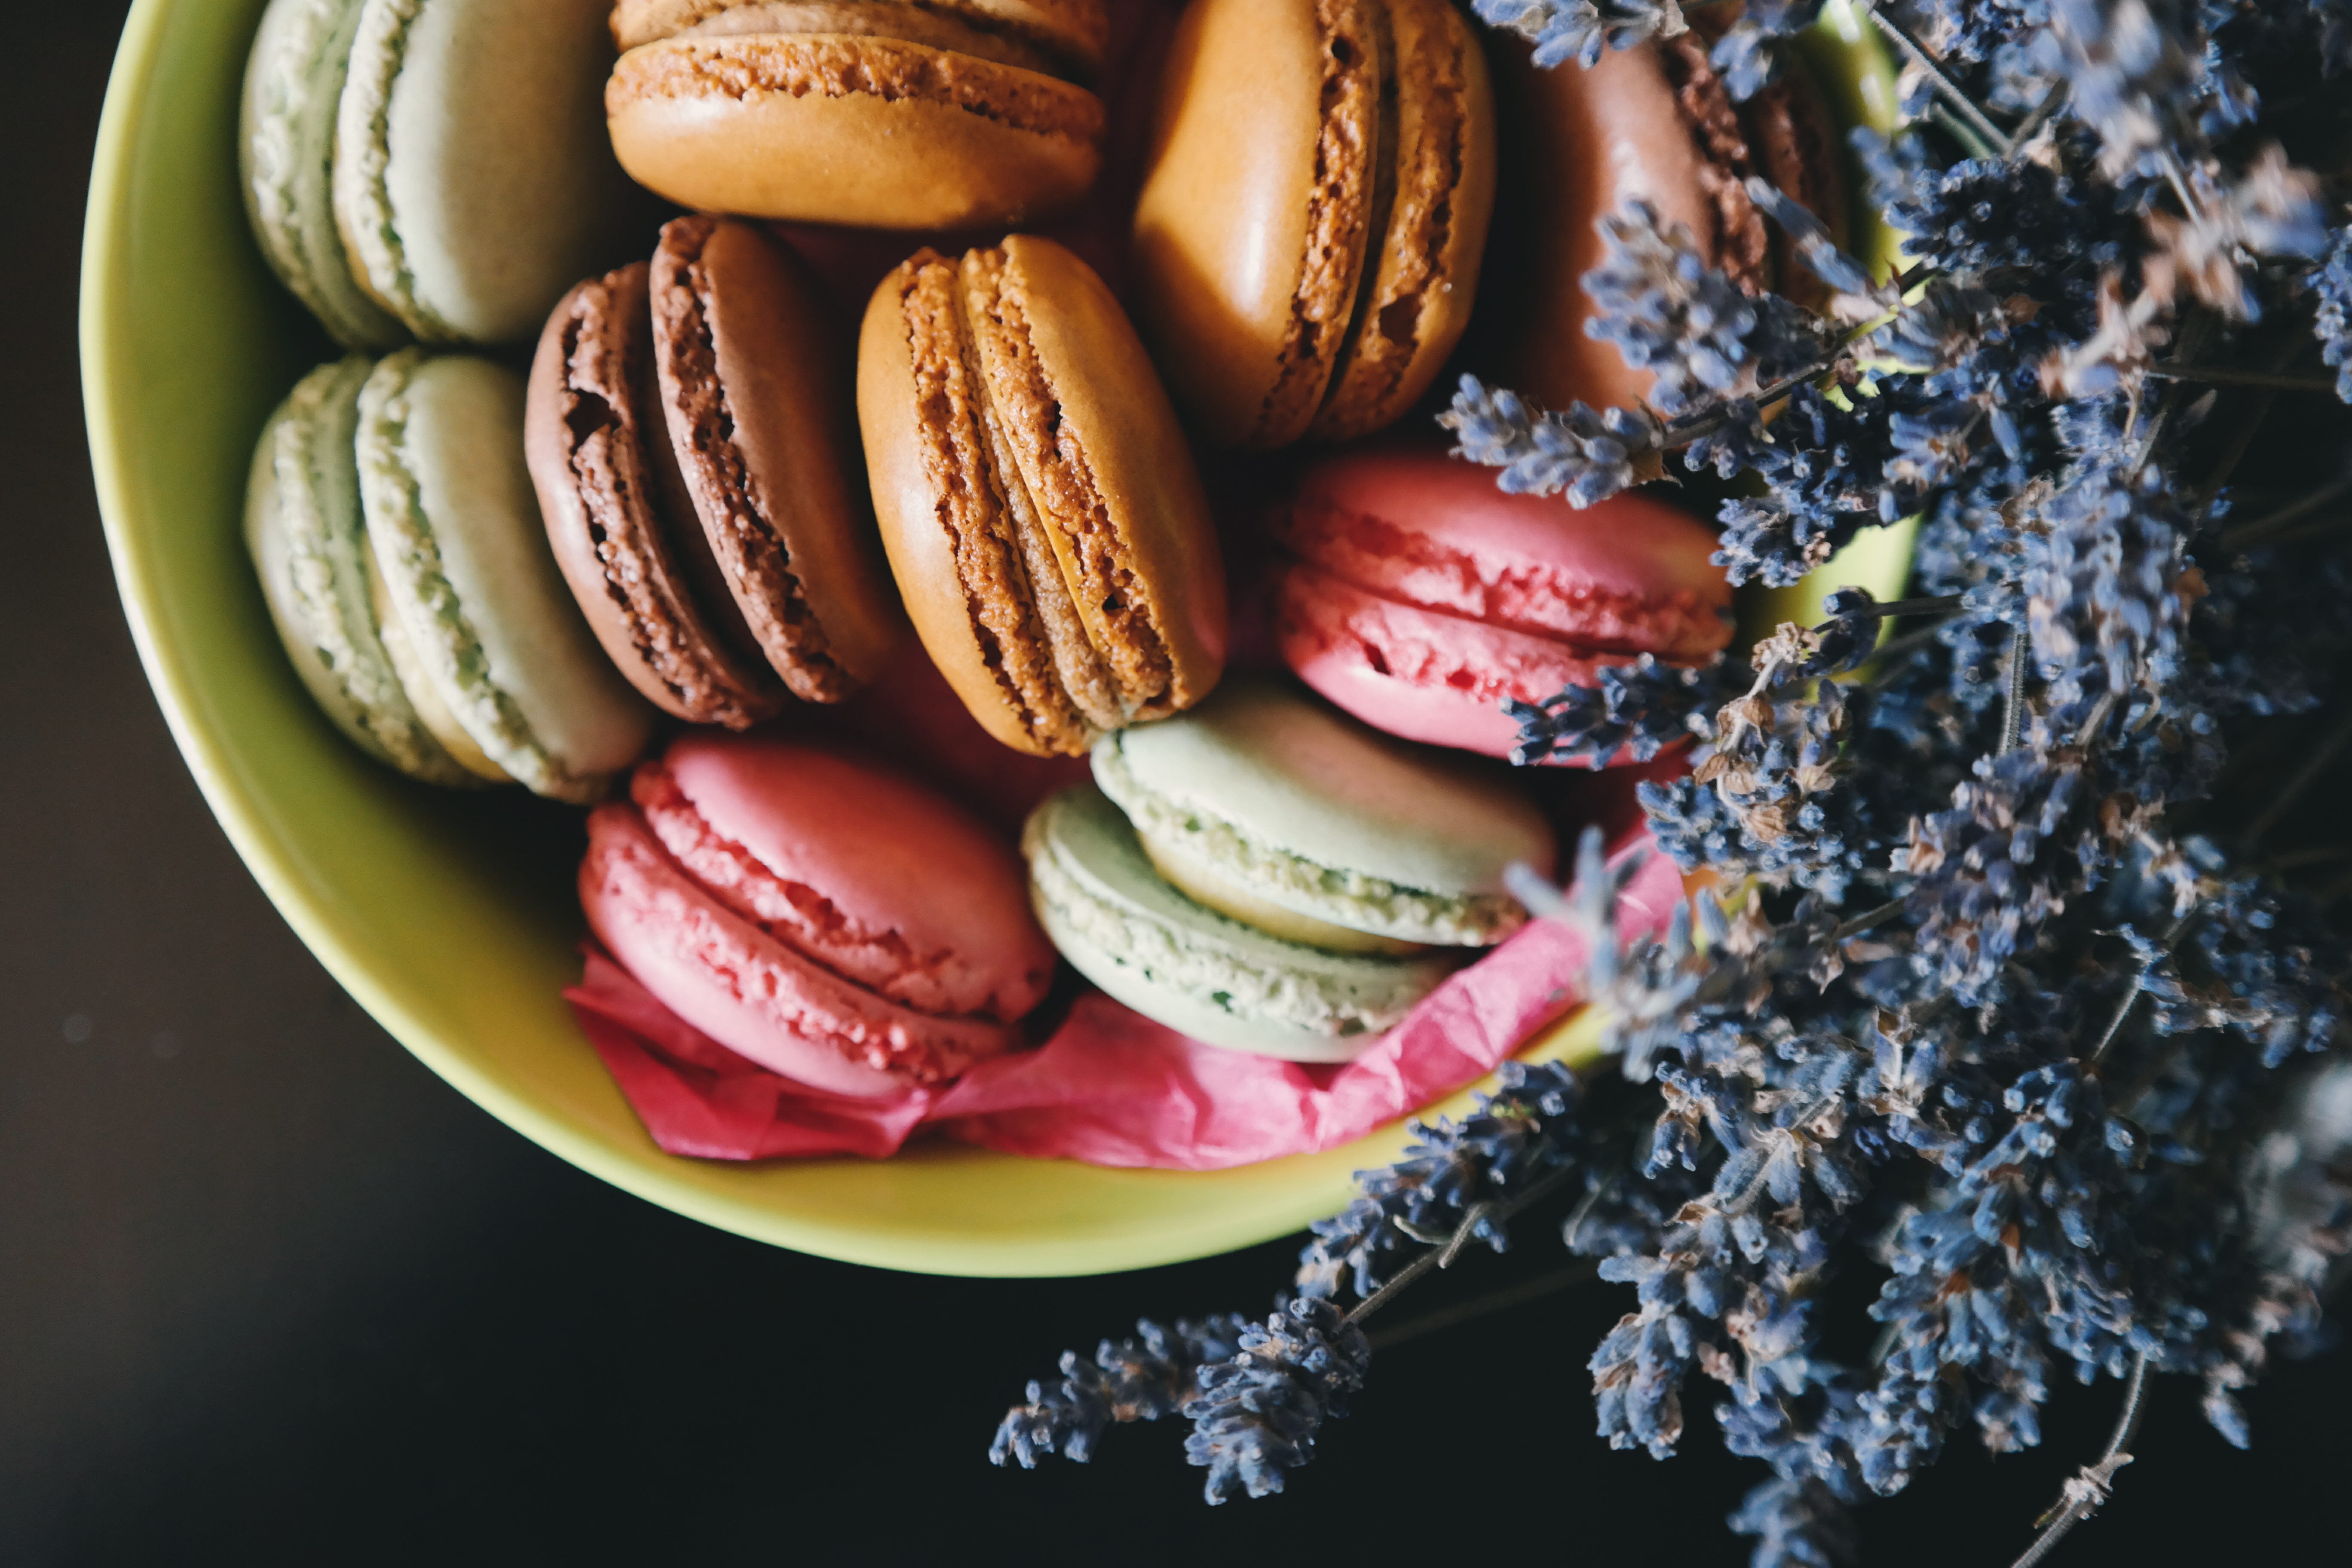
flower, food, produce, macaroon, dessert, pastries, sweets, flavor, macaroons